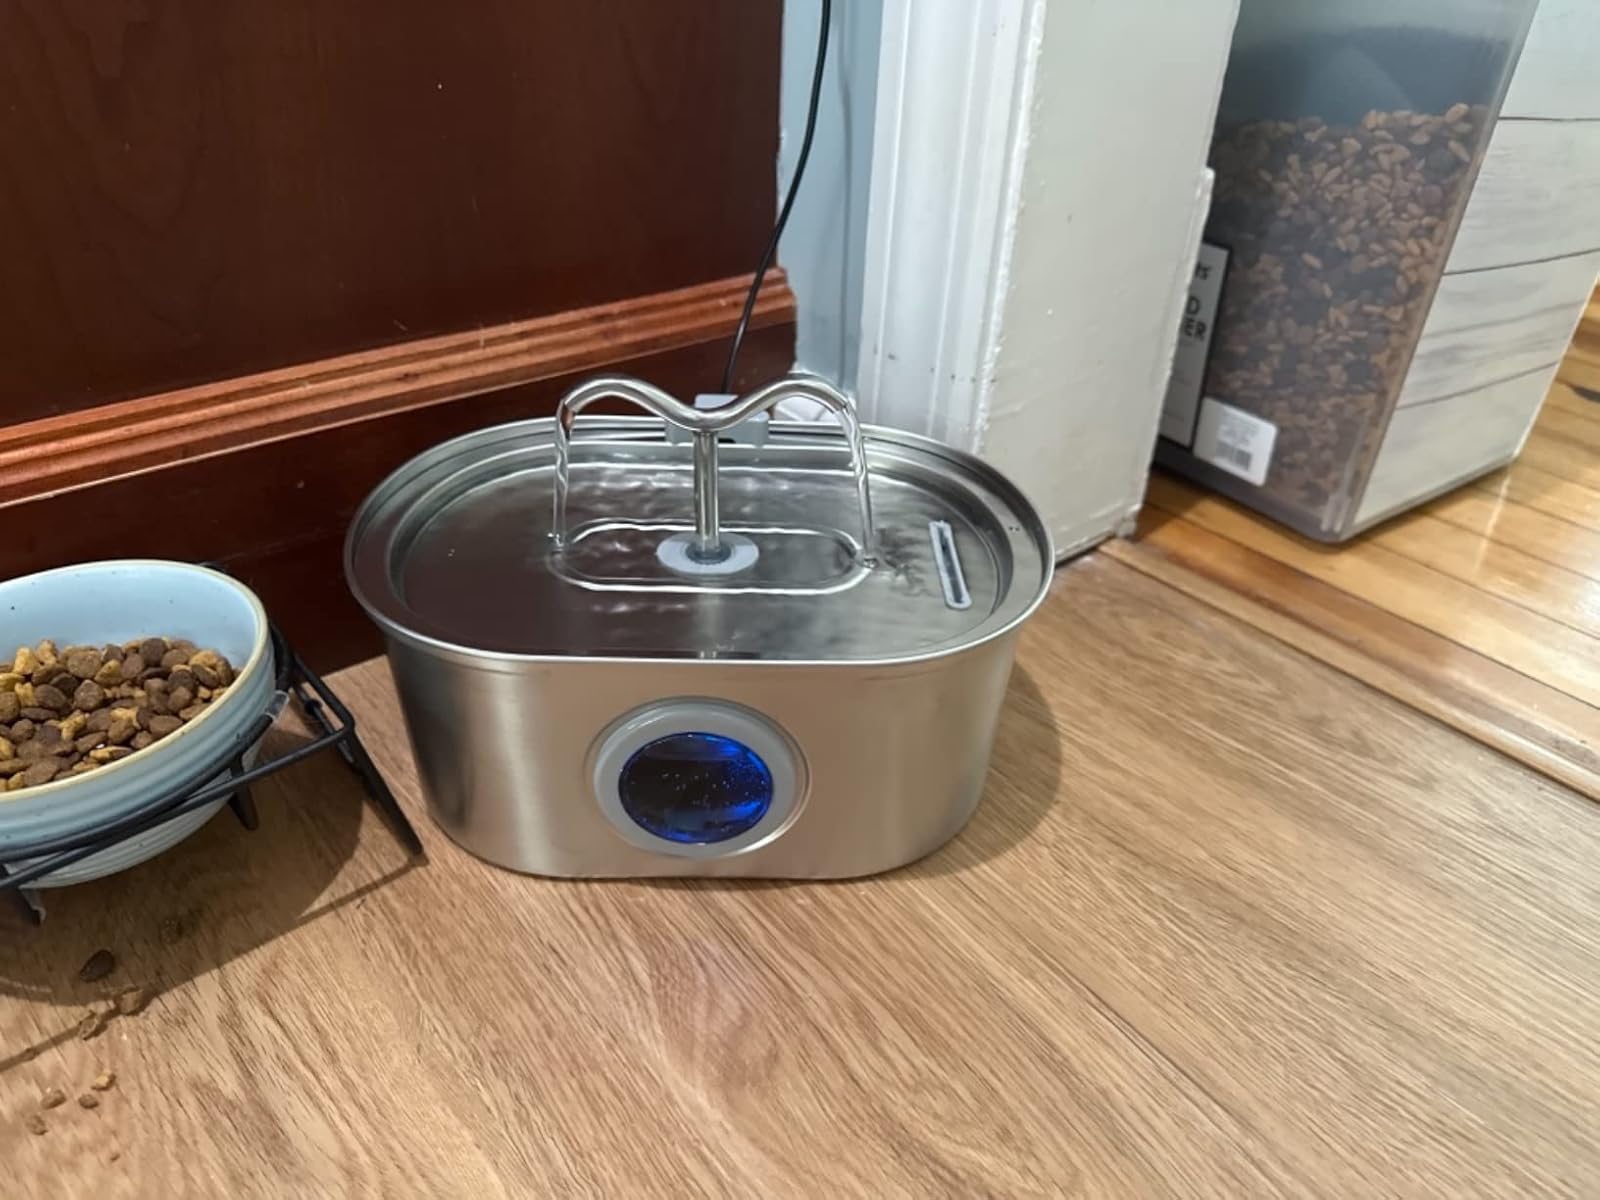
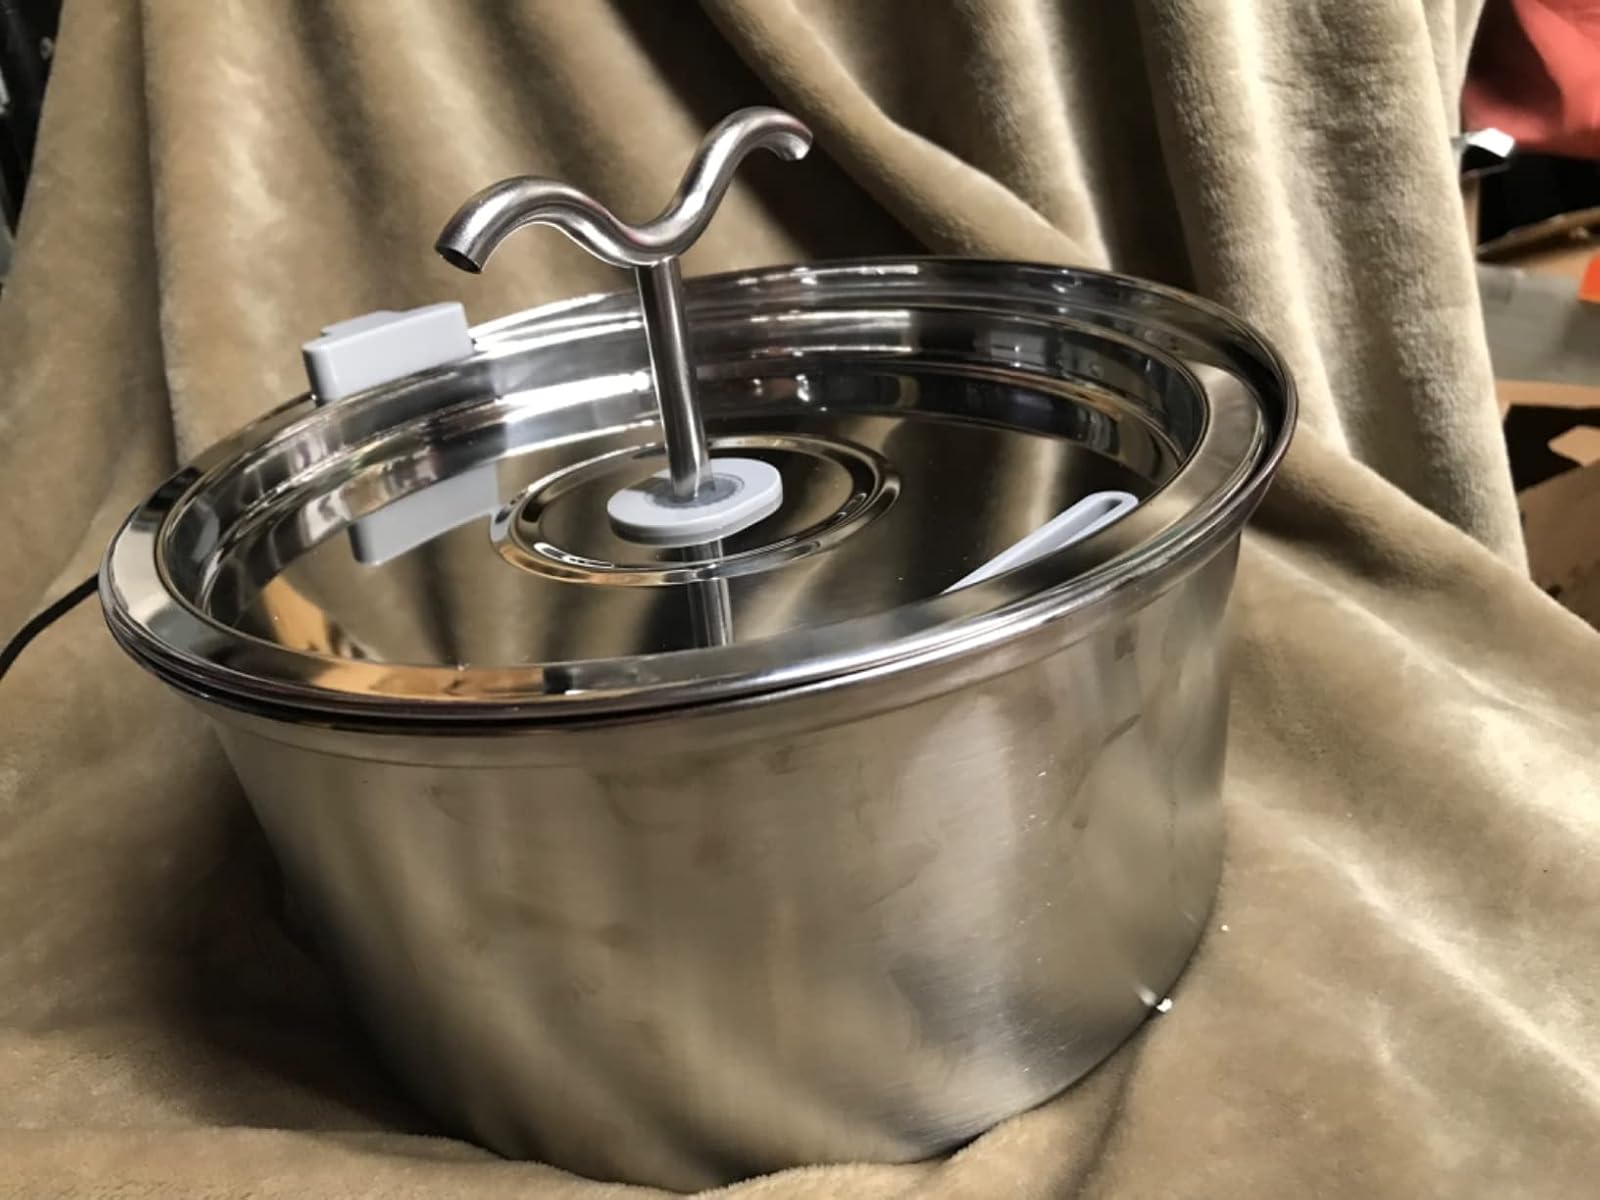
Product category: items_bowl
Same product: no